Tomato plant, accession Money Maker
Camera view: horizontal (90 deg, fisheye); turntable rotation: 270 degrees
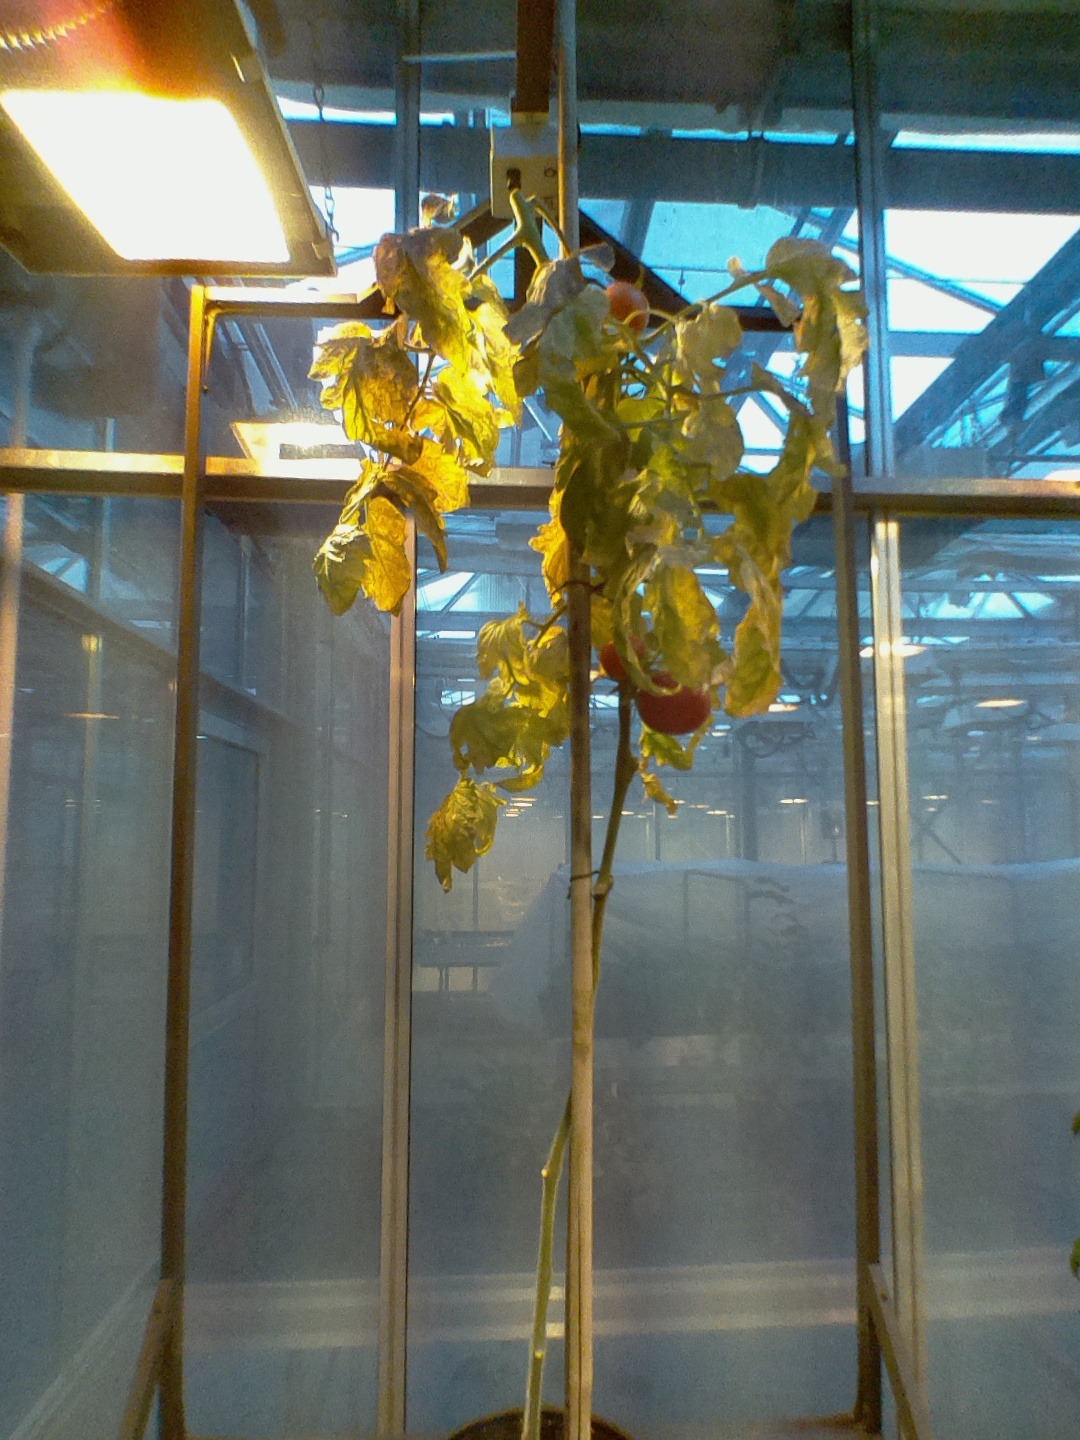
BBCH growth stage 87: 70%-80% of fruits show typical fully ripe color